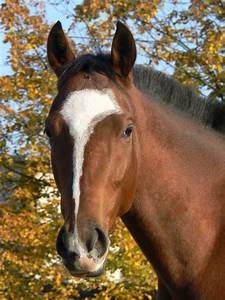
Label: cavallo